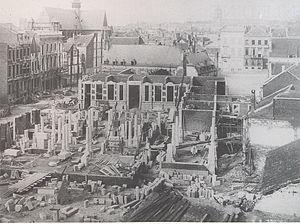
Travaux de construction du Conservatoire royal de Bruxelles, 1873
Issu d'une école de chant établie dès 1813 sous l'Empire napoléonien a Bruxelles, puis d'une École royale de Musique instituée en 1826 par Guillaume Iᵉʳ des Pays-Bas, le Conservatoire royal de Bruxelles date officiellement de 1832. Dispensant un enseignement de niveau universitaire dans les domaines de la musique et des arts de la parole, il acquiert ses lettres de noblesse par l'envergure internationale de directeurs successifs tels que François-Joseph Fétis, François-Auguste Gevaert, Edgar Tinel, Joseph Jongen ou Marcel Poot.